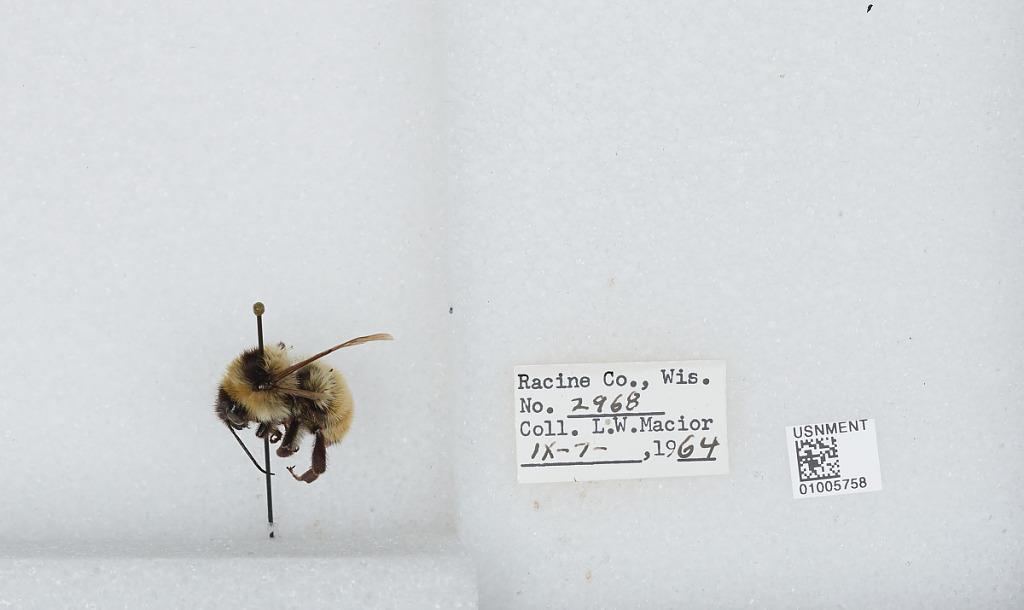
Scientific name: Bombus (Fervidobombus) fervidus fervidus (Fabricius)
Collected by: L. Macior
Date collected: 1964-9-7
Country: United States
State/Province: Wisconsin
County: Racine
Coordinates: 42.78, -87.76